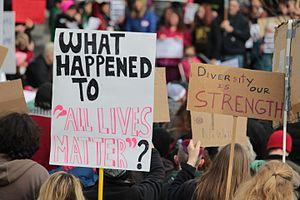
All Lives Matter est un slogan associé à la critique du mouvement Black Lives Matter. C'est une réponse au mouvement Black Lives Matter.